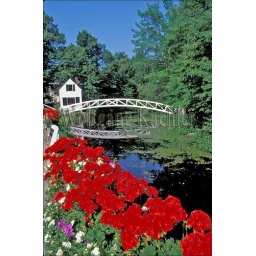
Usa, maine, mount desert island, somesville, house with bridge over pond, geraniums